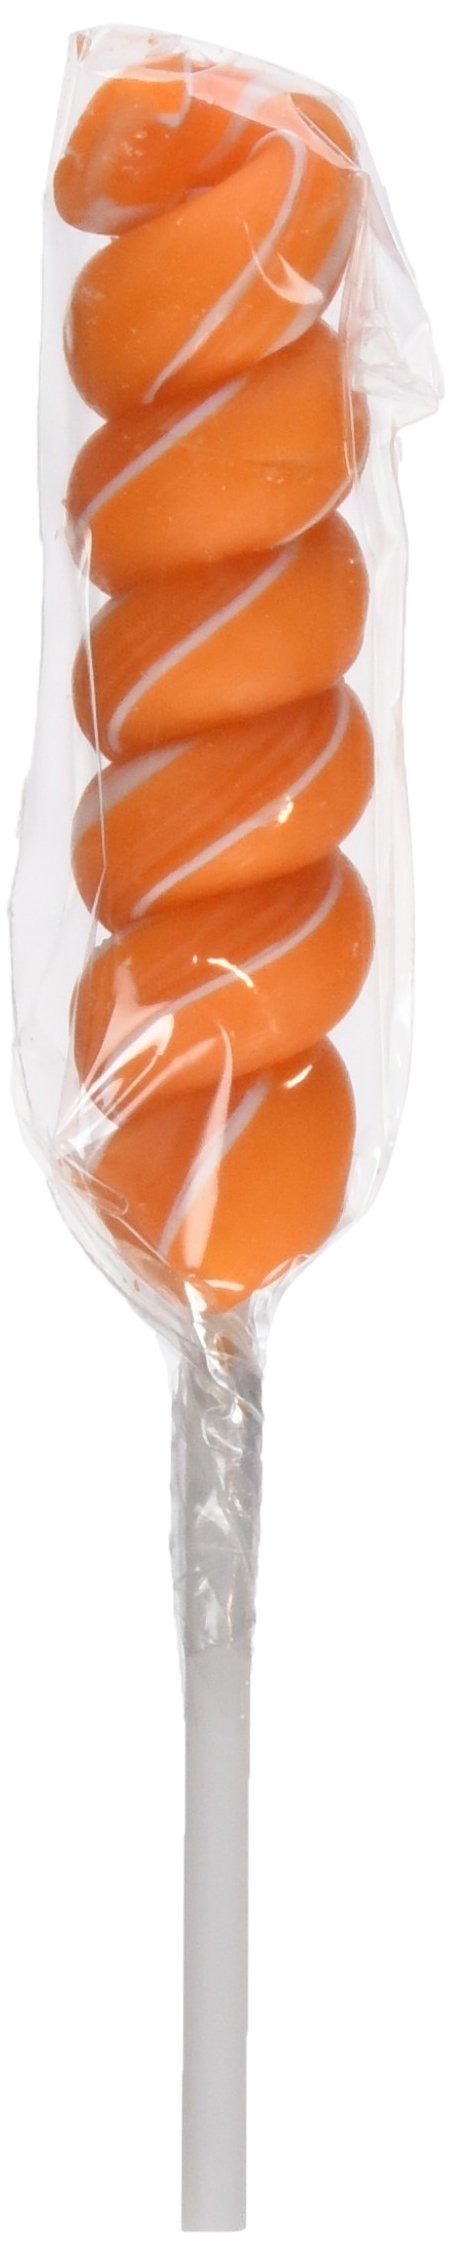
Item Name: COLORSPLASH LOLLIPOPS Jar, 30 Pops, 12.69 oz, Orange
Bullet Point 1: Albert's color splash lollipops
Bullet Point 2: Jar of 30 orange lollipops - orange flavored
Bullet Point 3: Delicious and great value
Bullet Point 4: Perfect for candy buffets and themed parties
Value: 12.69
Unit: Ounce

Price: 21.745